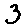
Label: 3